Fon people

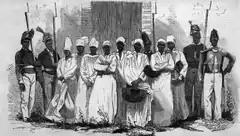
In 1864, eight Fon people were executed in Haiti on allegations of murder and cannibalism from Voodoo. Later scholars have questioned the lack of evidence, and whether the Bizoton trial was a product of prejudice.

While many Fon identify as Christian, the majority continue to practice Benin's traditional religion Vodun. The Fon have priests and mediums who receive the spirits on the occasion of the great festivals. The cult of the sacred serpents in the temple of Whydah had some importance, but eventually fell into disuse. Practice can involve drumming to induce possession by one of these gods or spirits. Together with other cultural groups from the Fon homeland region such as the Yoruba and Bantu, Fon culture merged with French, Portuguese or Spanish to produce distinct religions (Voodoo, Obeah, Candomblé and Santería), dance and musical styles (Arará, Yan Valu).